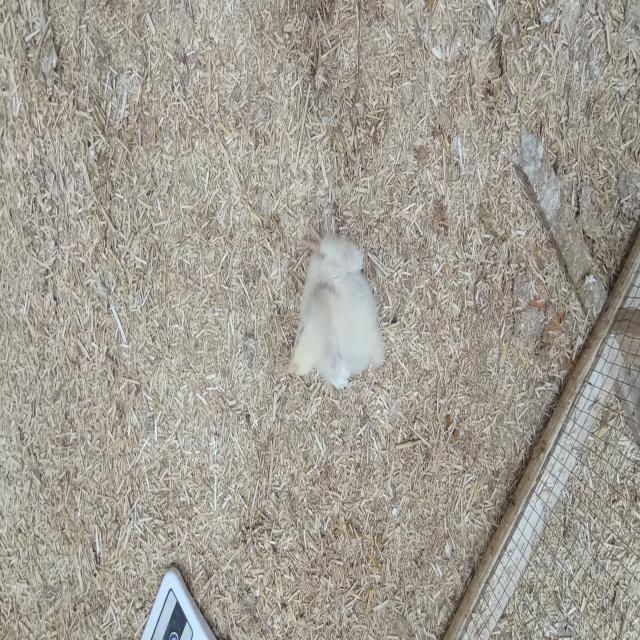
Weight: 386 g